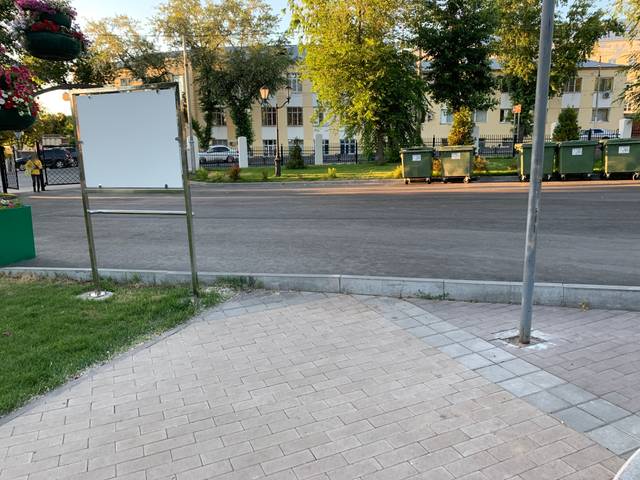
Region: Russia
Coordinates: 53.199, 50.095